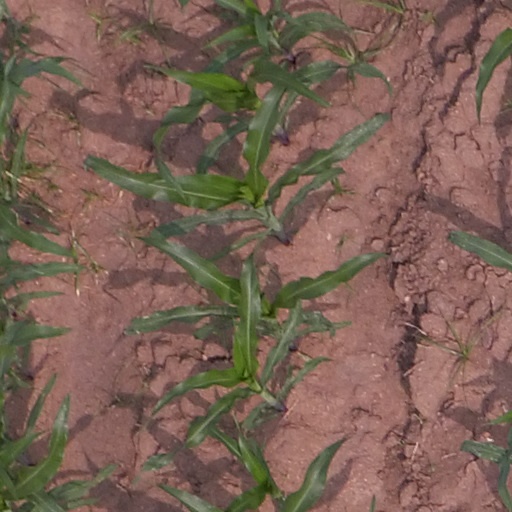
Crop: maize; corn